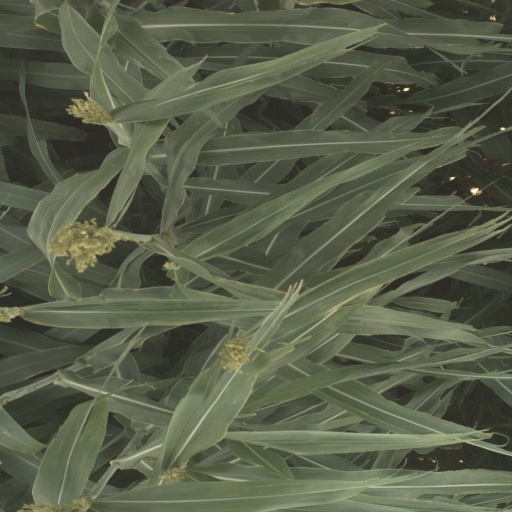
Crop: sorghum